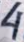
Number: 4